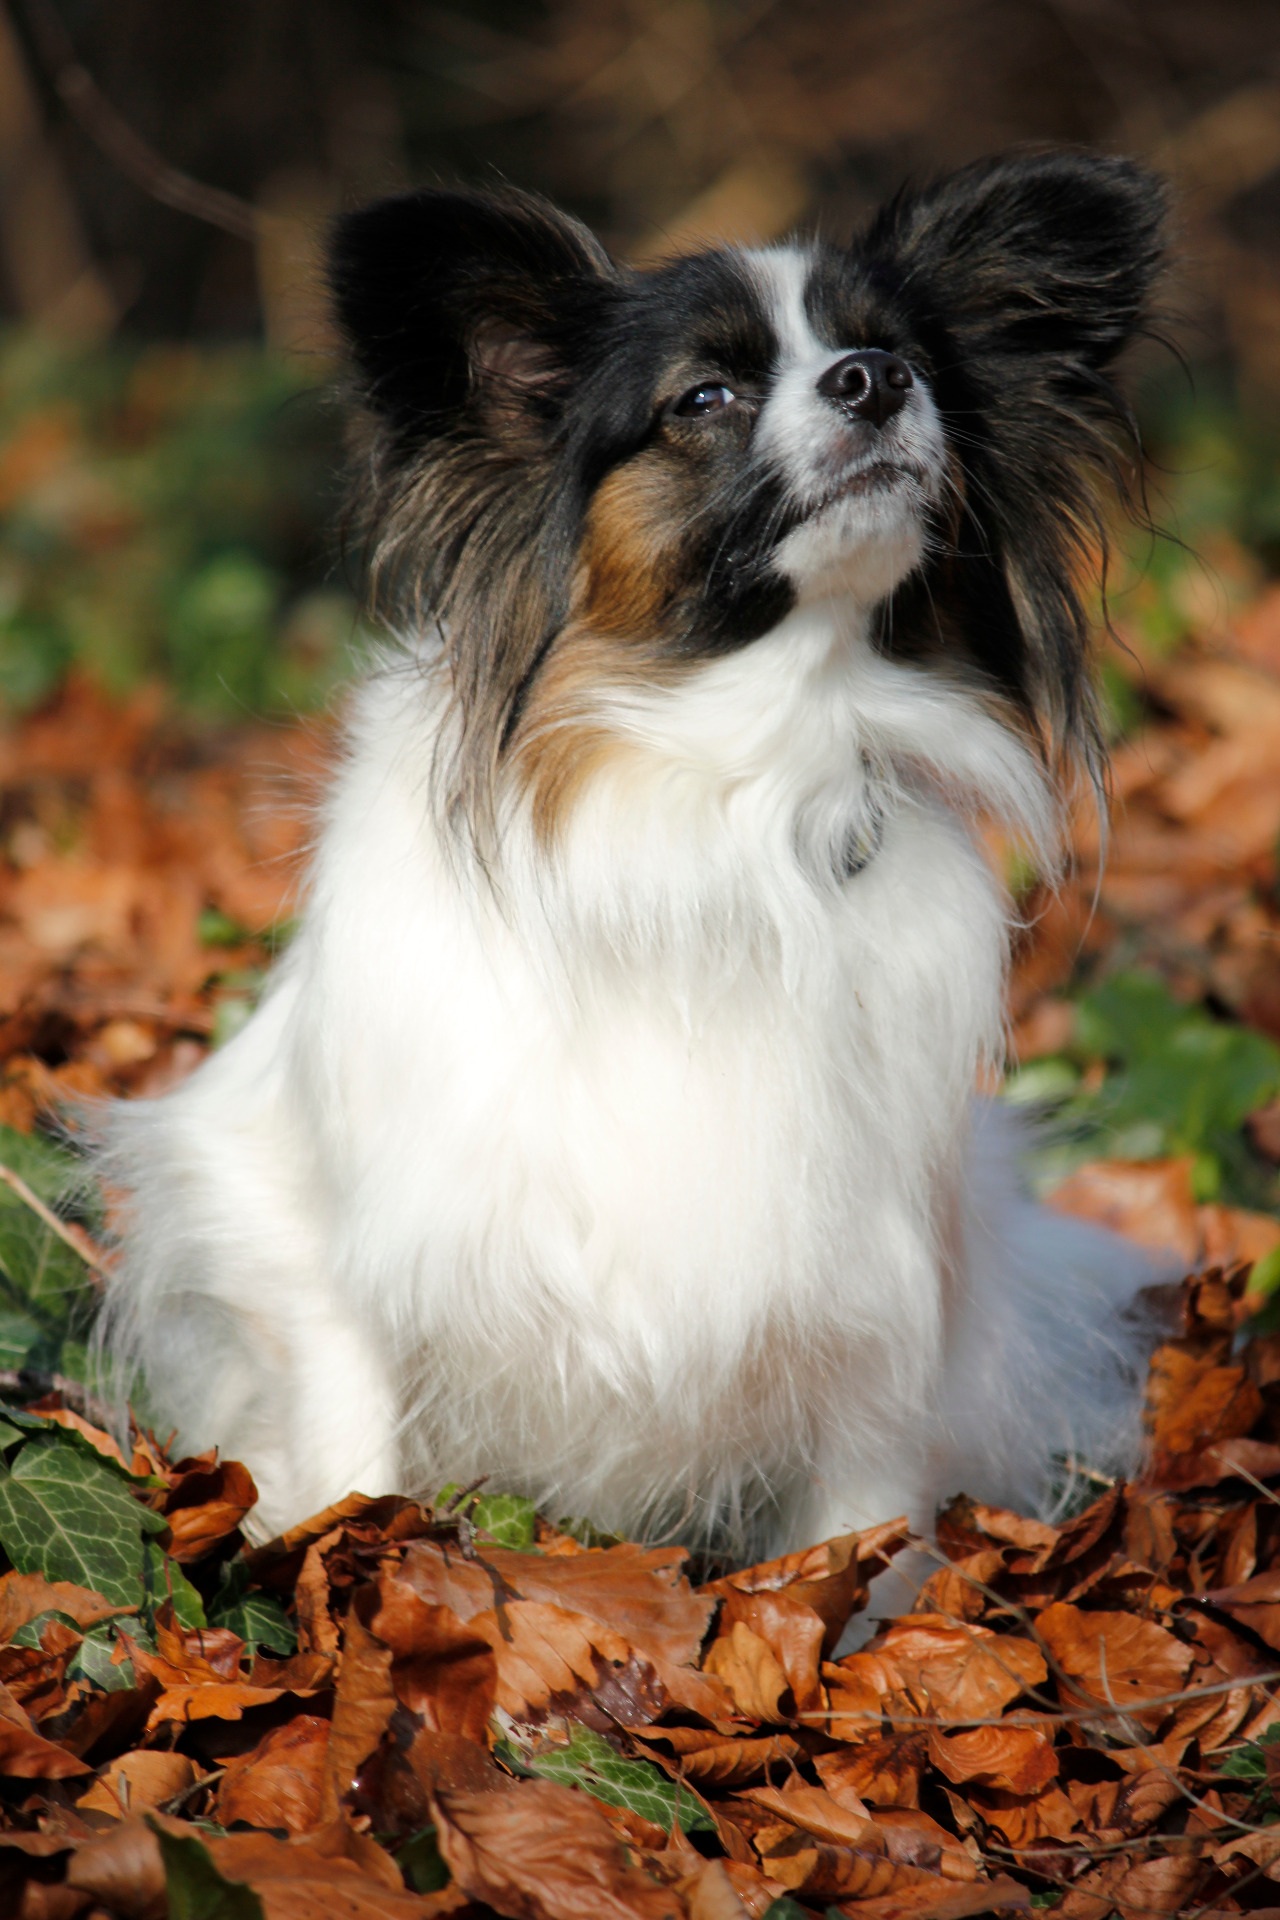
puppy, dog, autumn, mammal, spaniel, leaves, nose, vertebrate, papillon, dog breed, dog like mammal, miniature australian shepherd, phalene